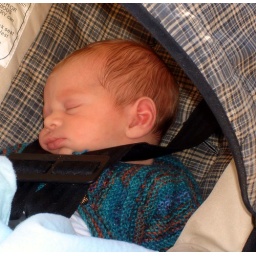
Jackson in car seat 2-08 2